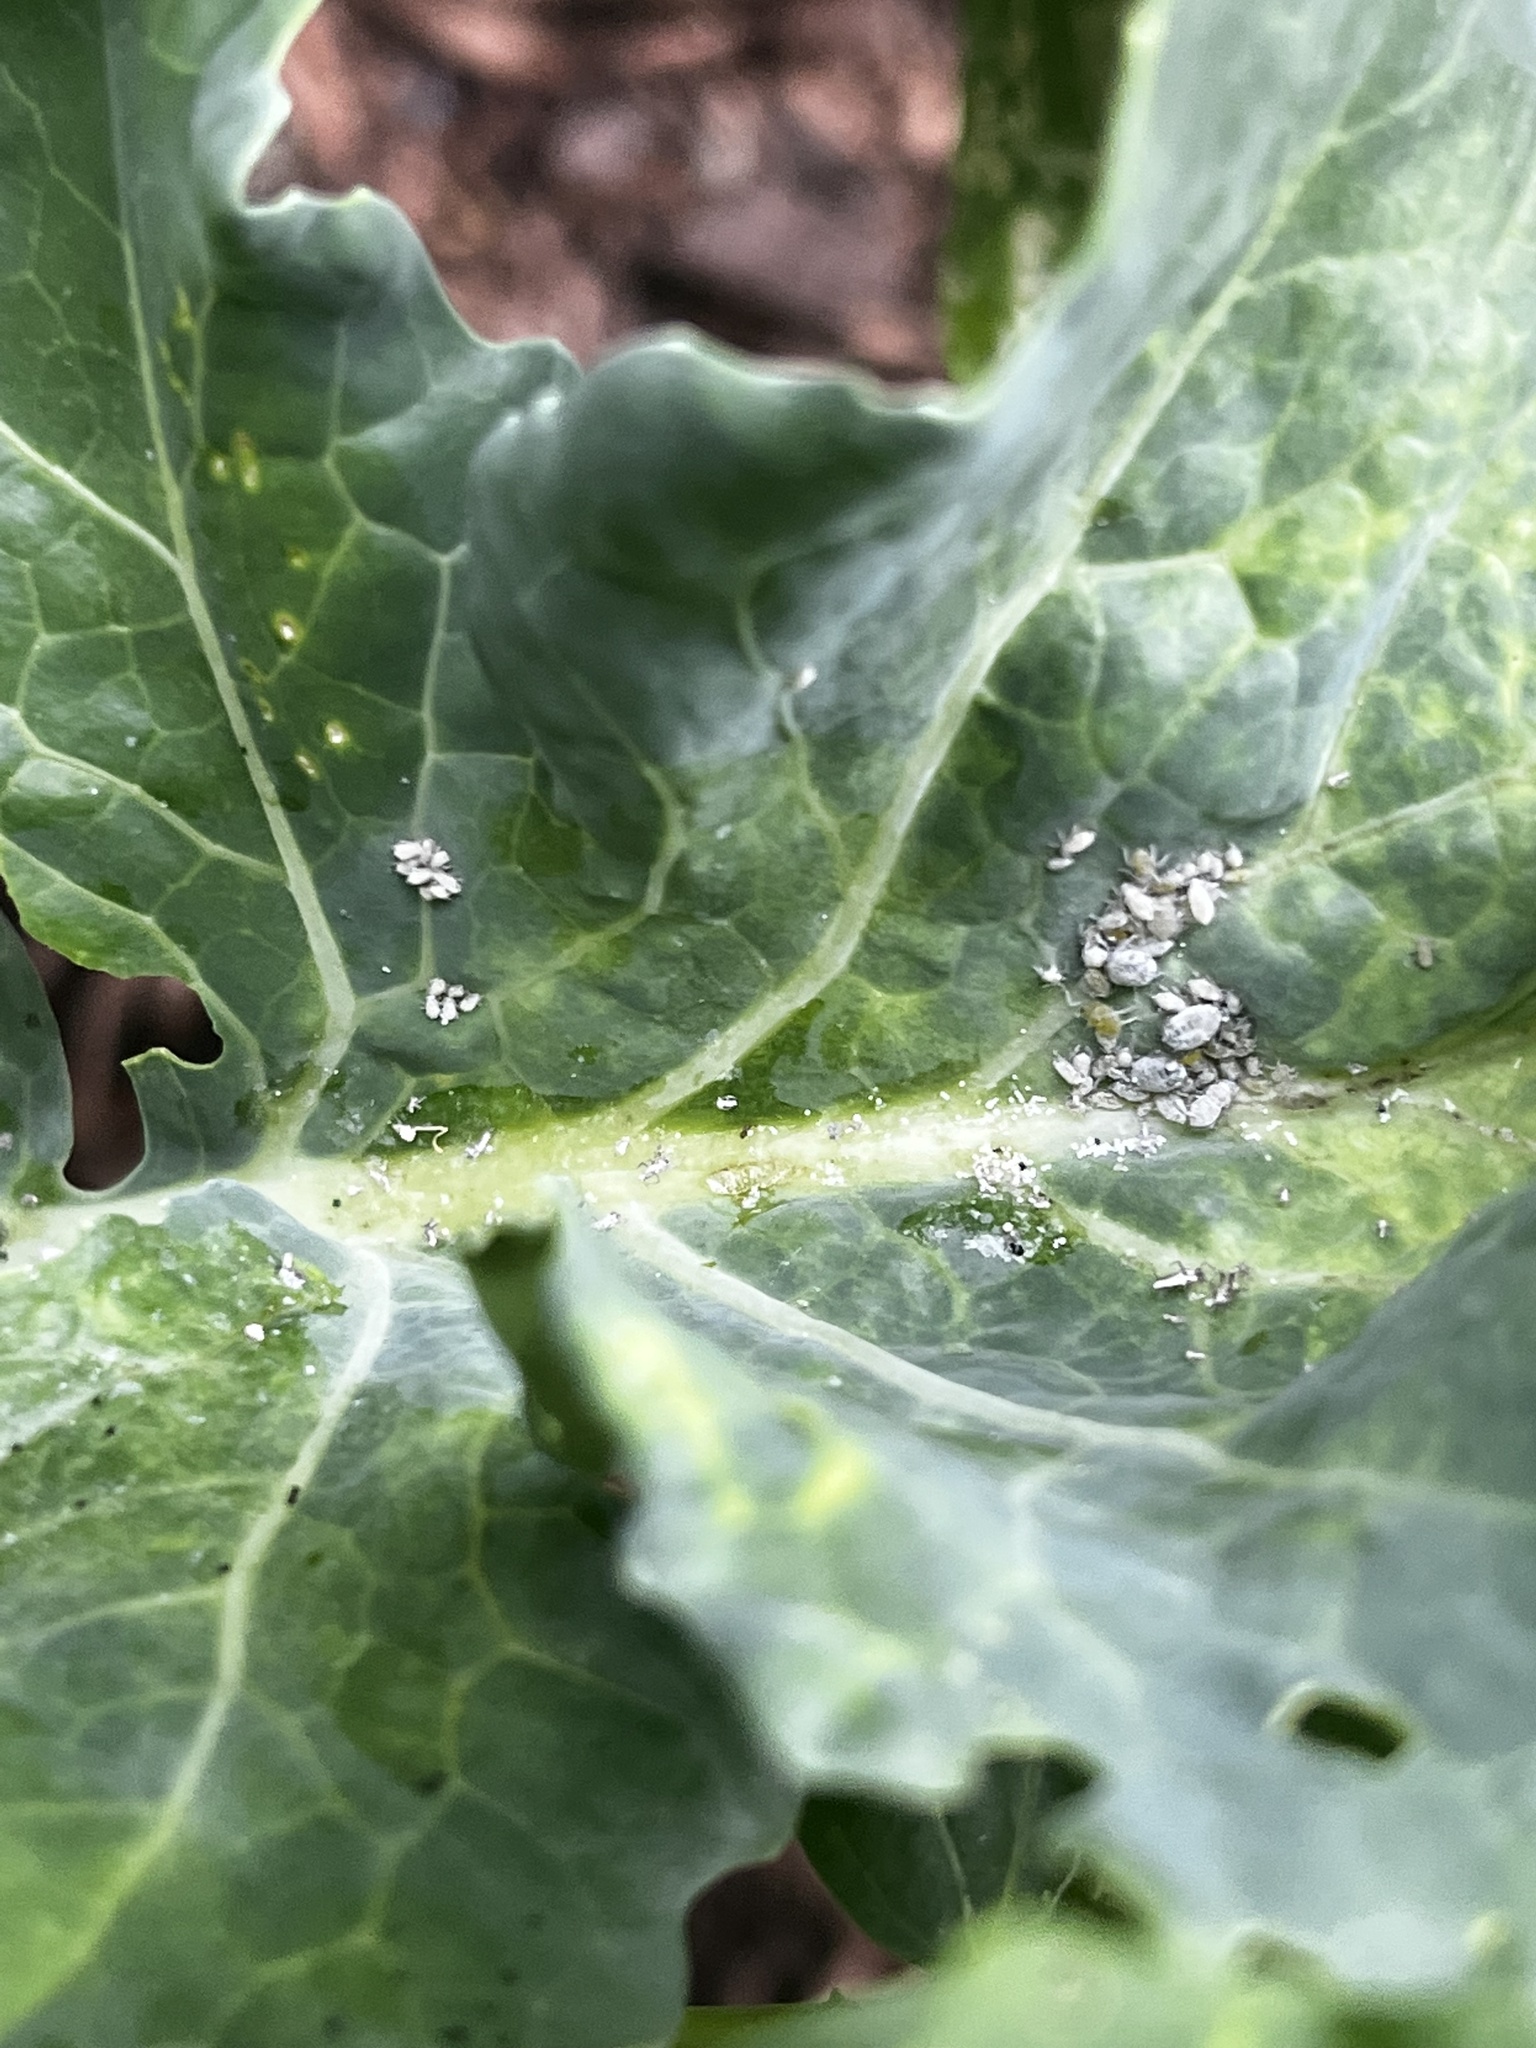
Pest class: cabbage_aphid